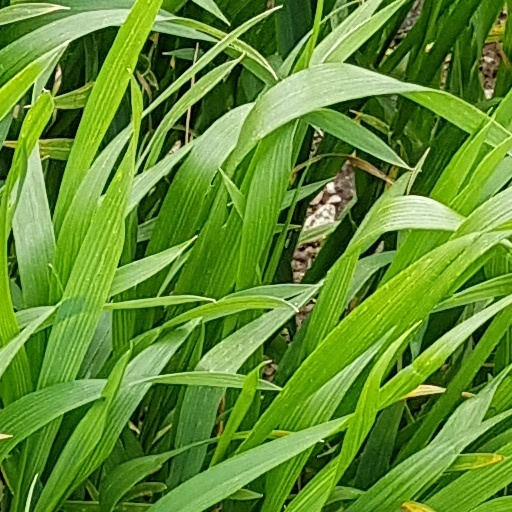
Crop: wheat